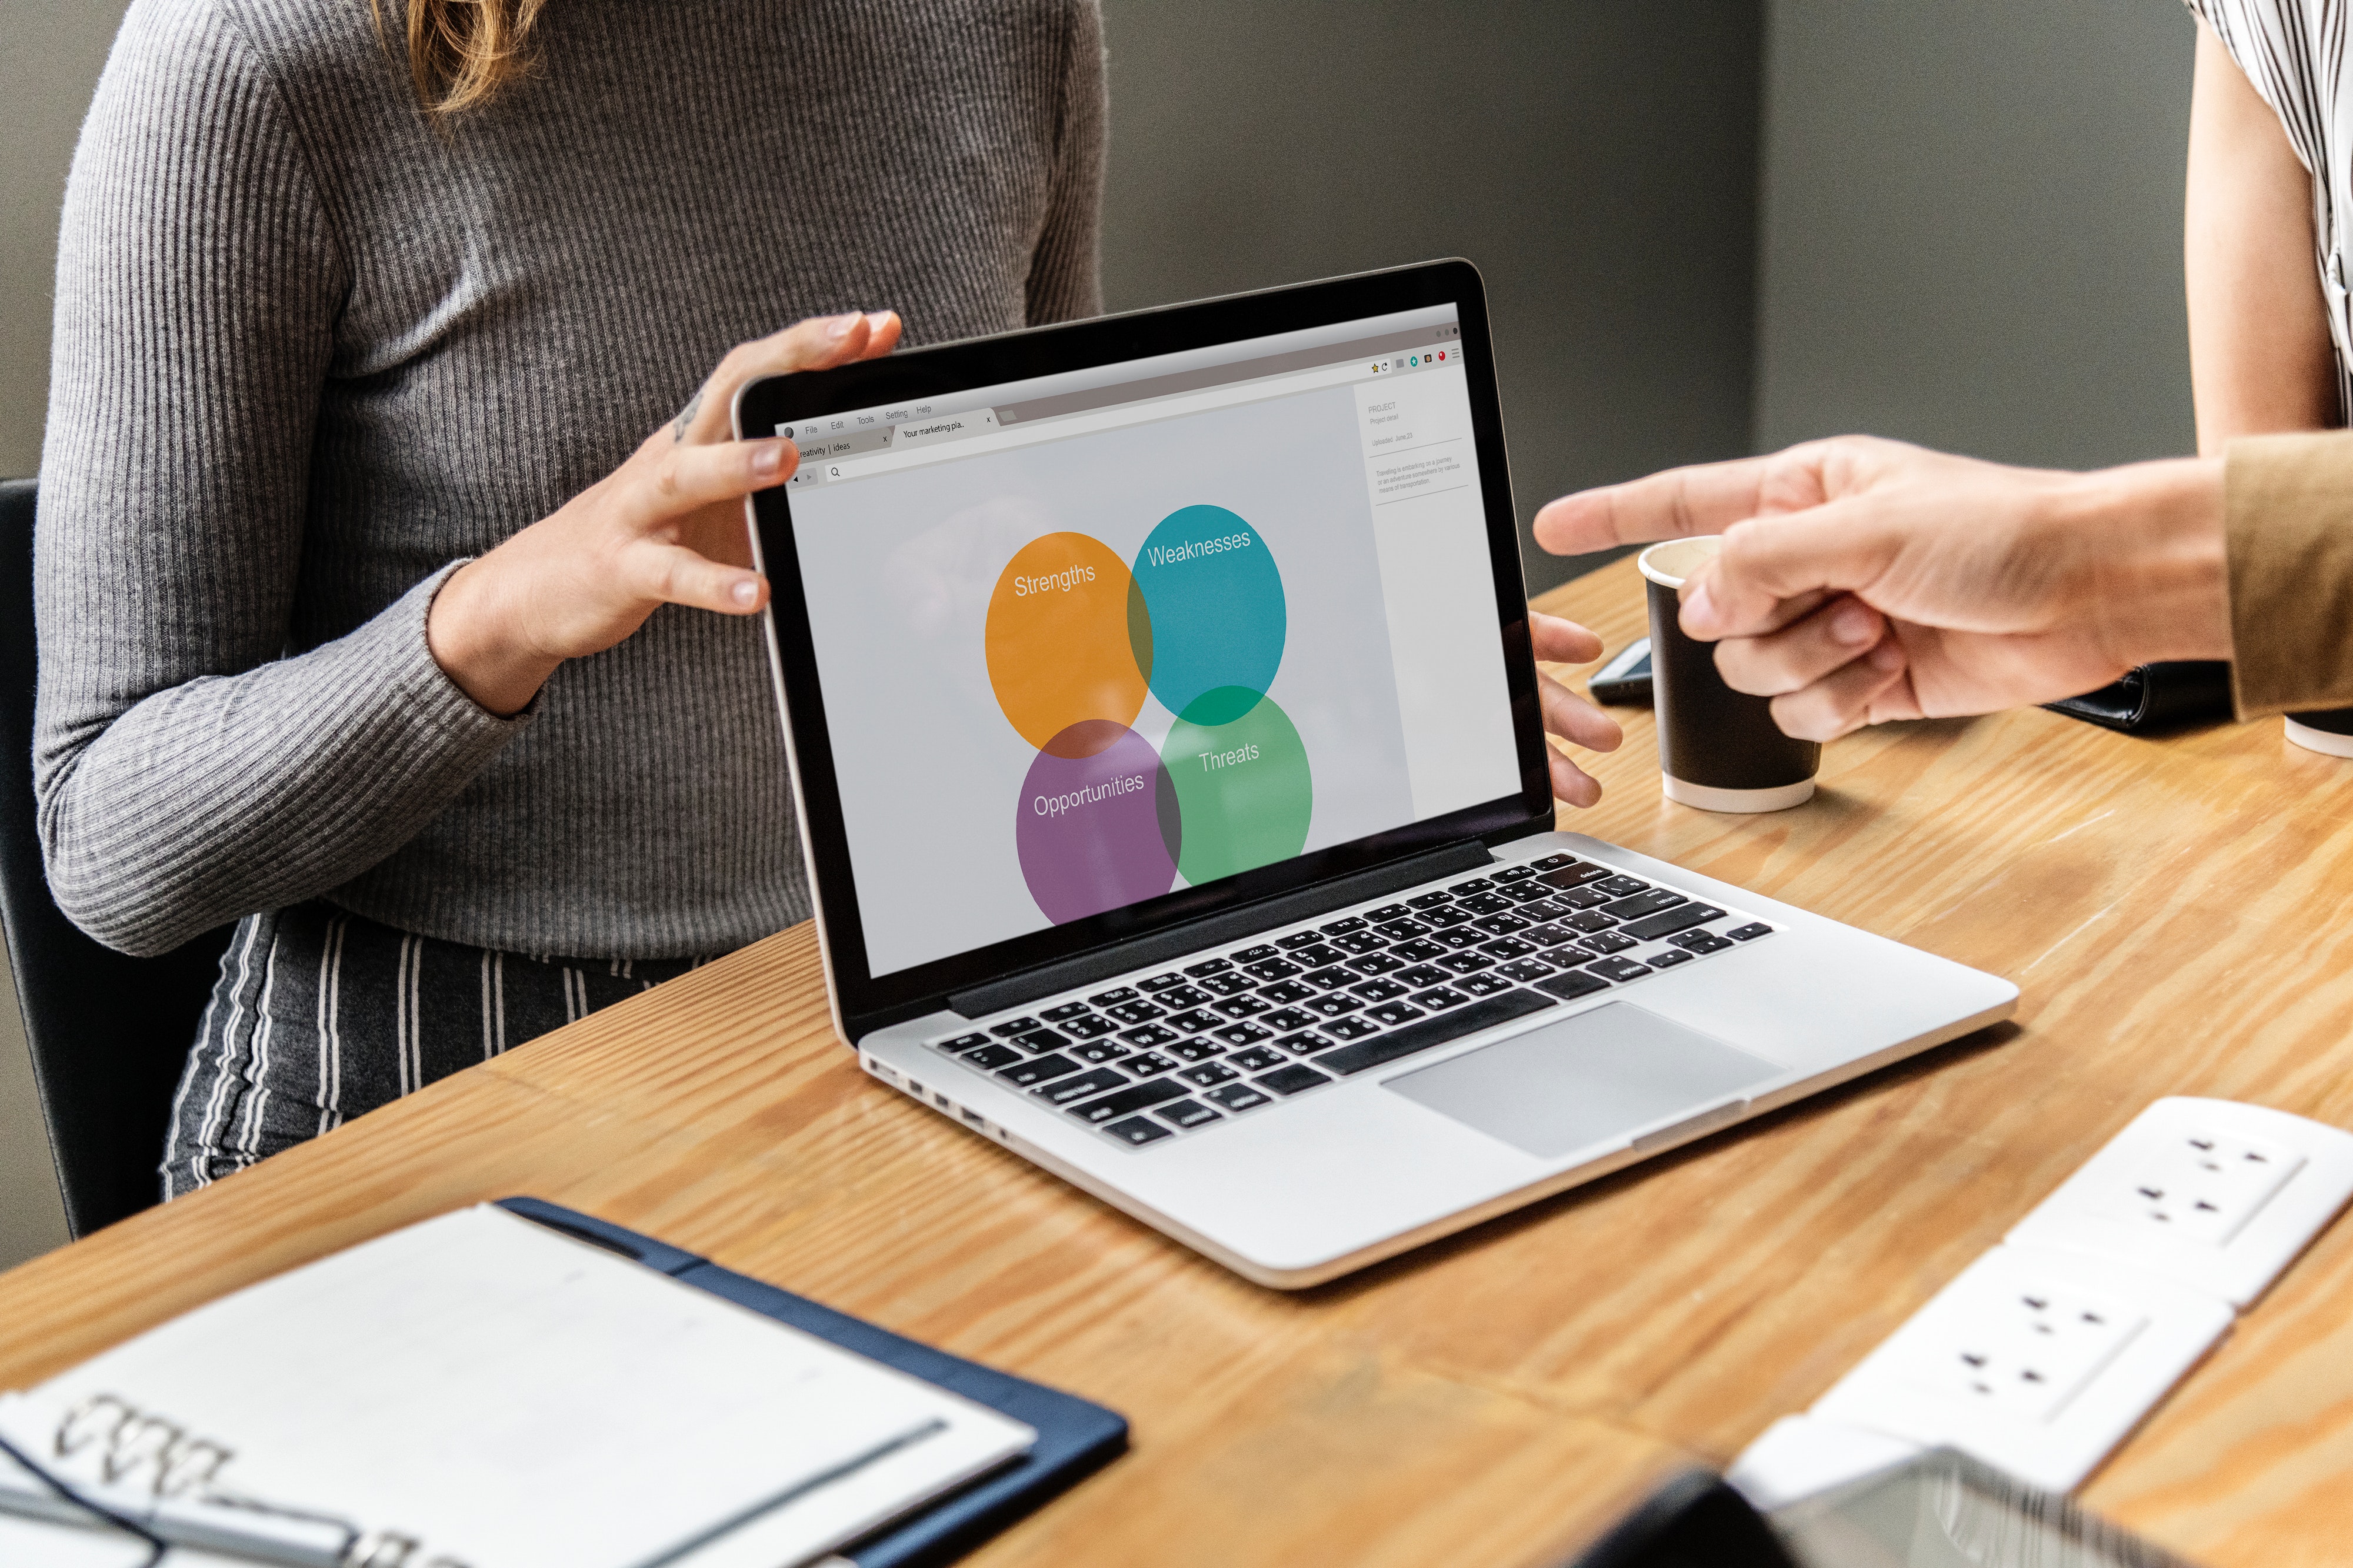
product, gadget, technology, ipad, electronic device, learning, computer, design, gesture, hand, communication device, output device, graphic design, laptop, business, website, touchpad